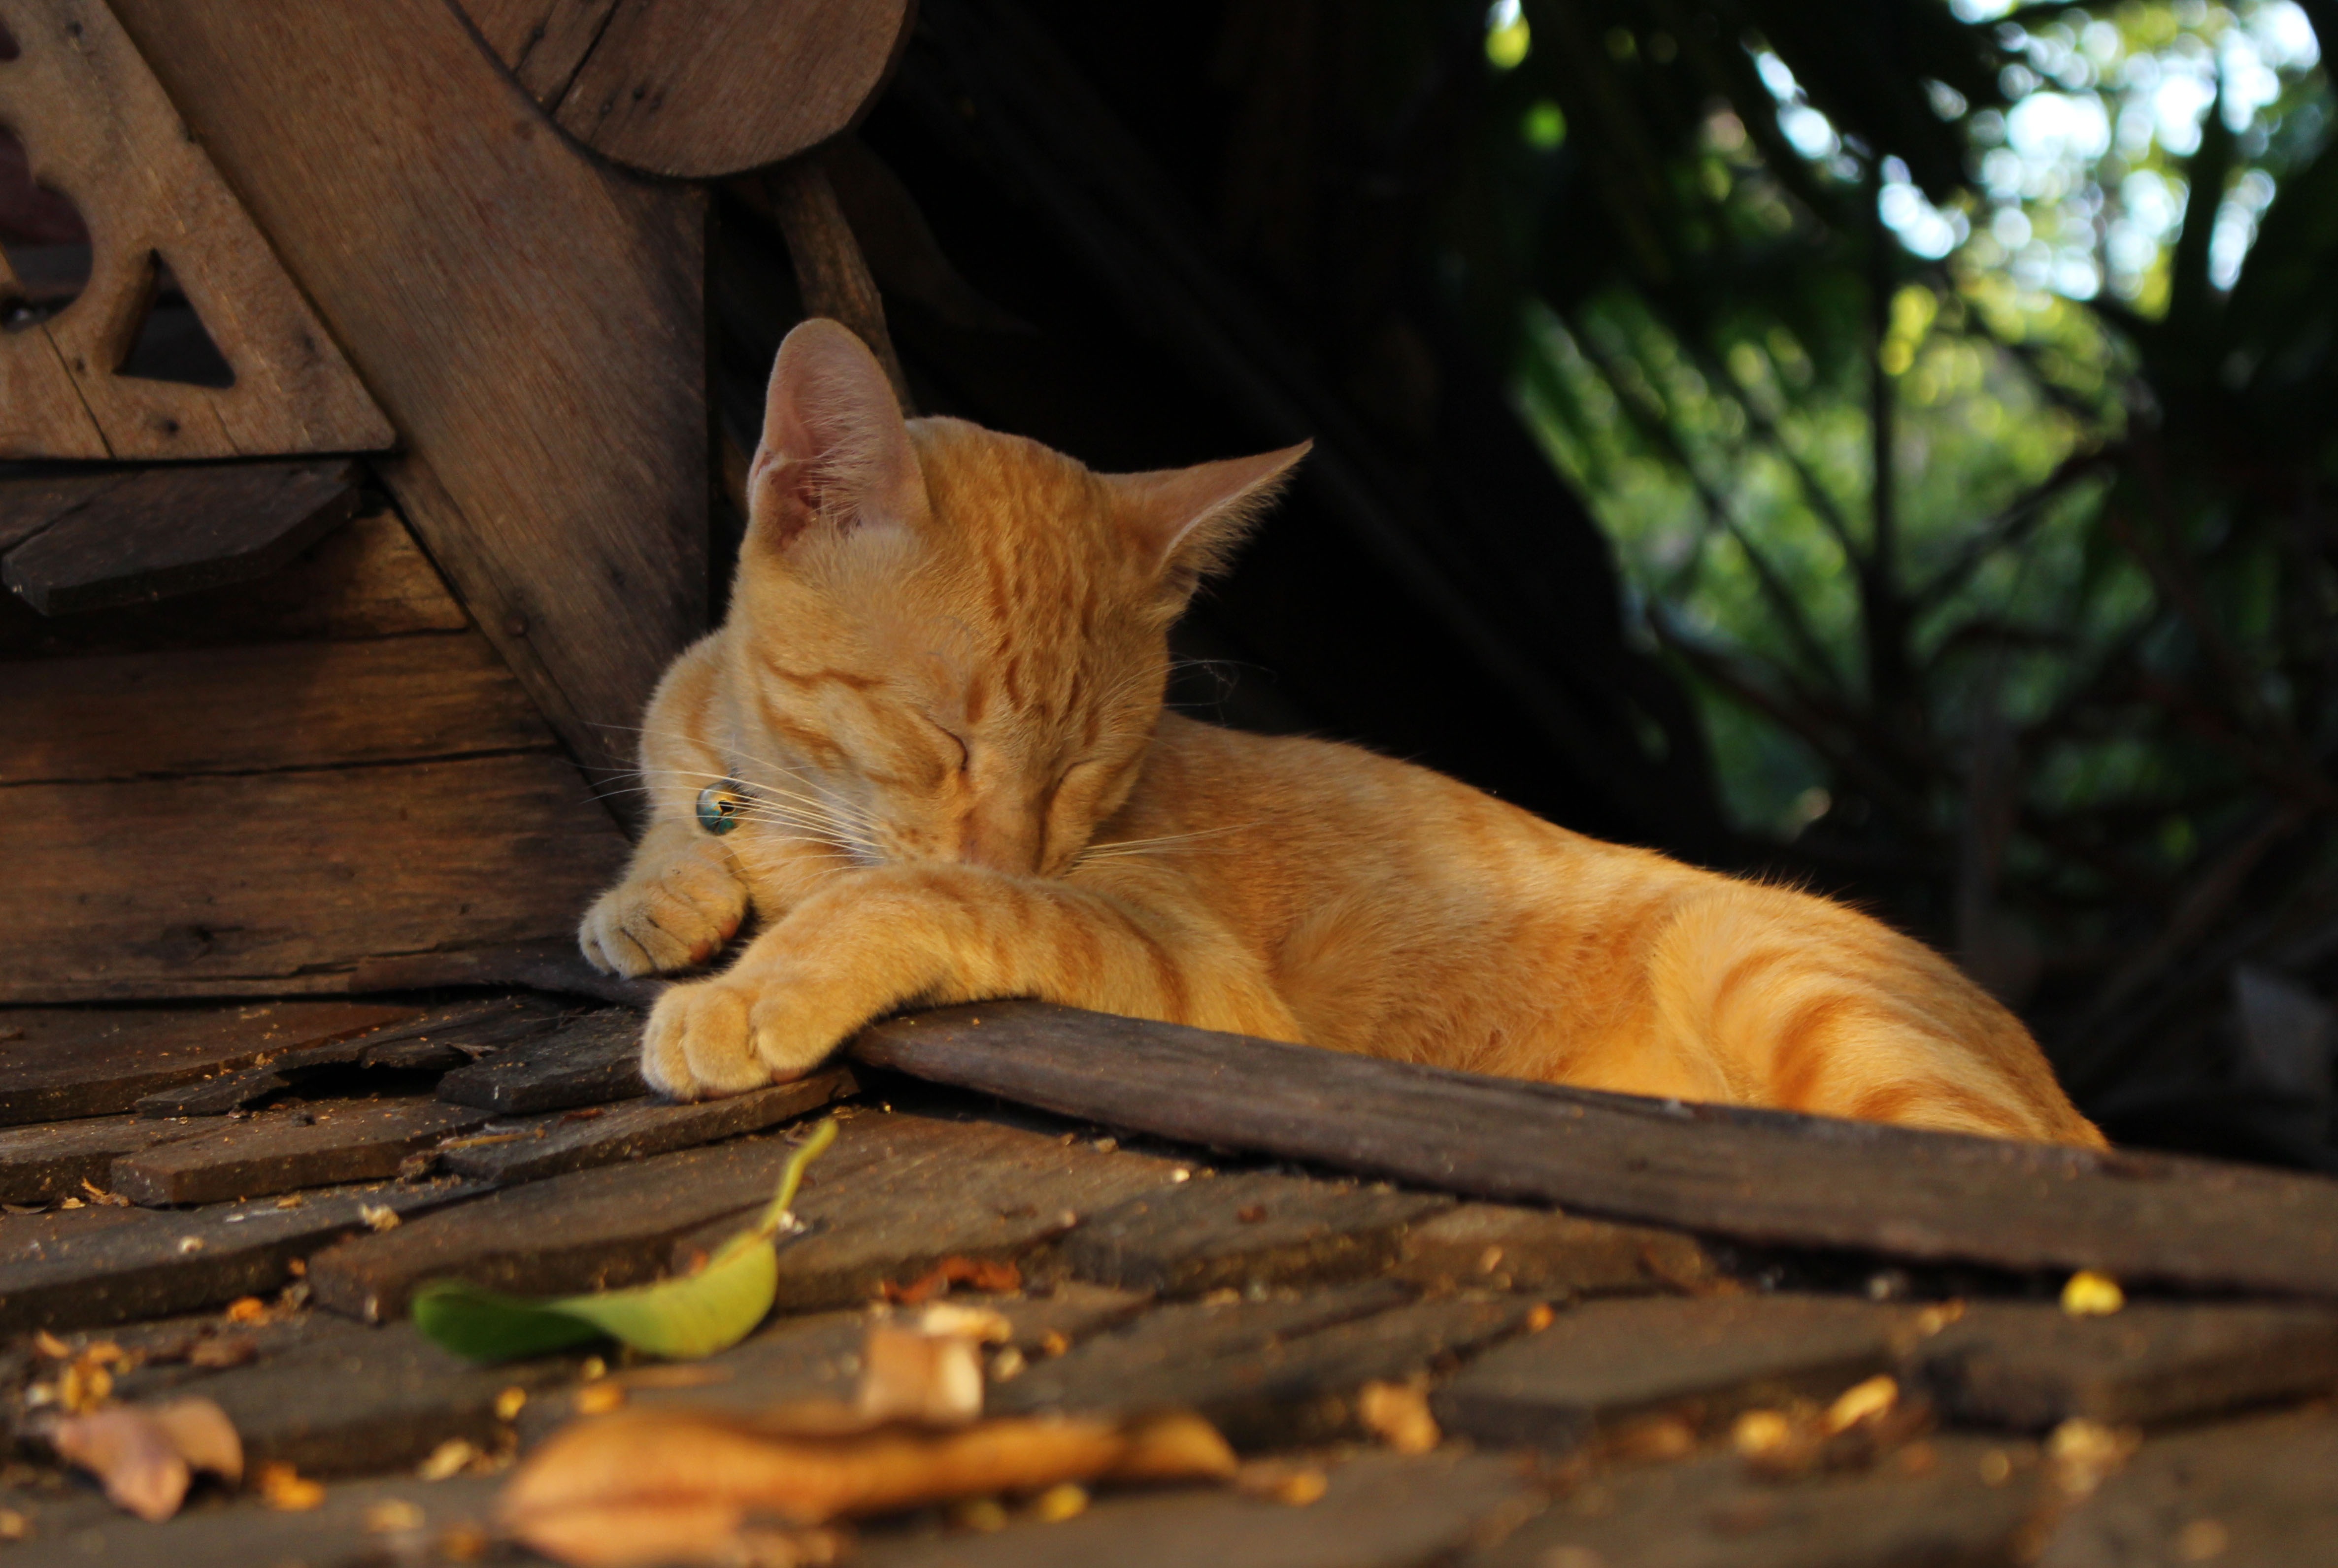
nature, outdoor, animal, cute, pet, young, cat, natural, autumn, feline, tabby, brown, mammal, fauna, whiskers, furry, head, vertebrate, domestic, adorable, ginger, house cat, sleeping cat, ginger cat, small to medium sized cats, cat like mammal